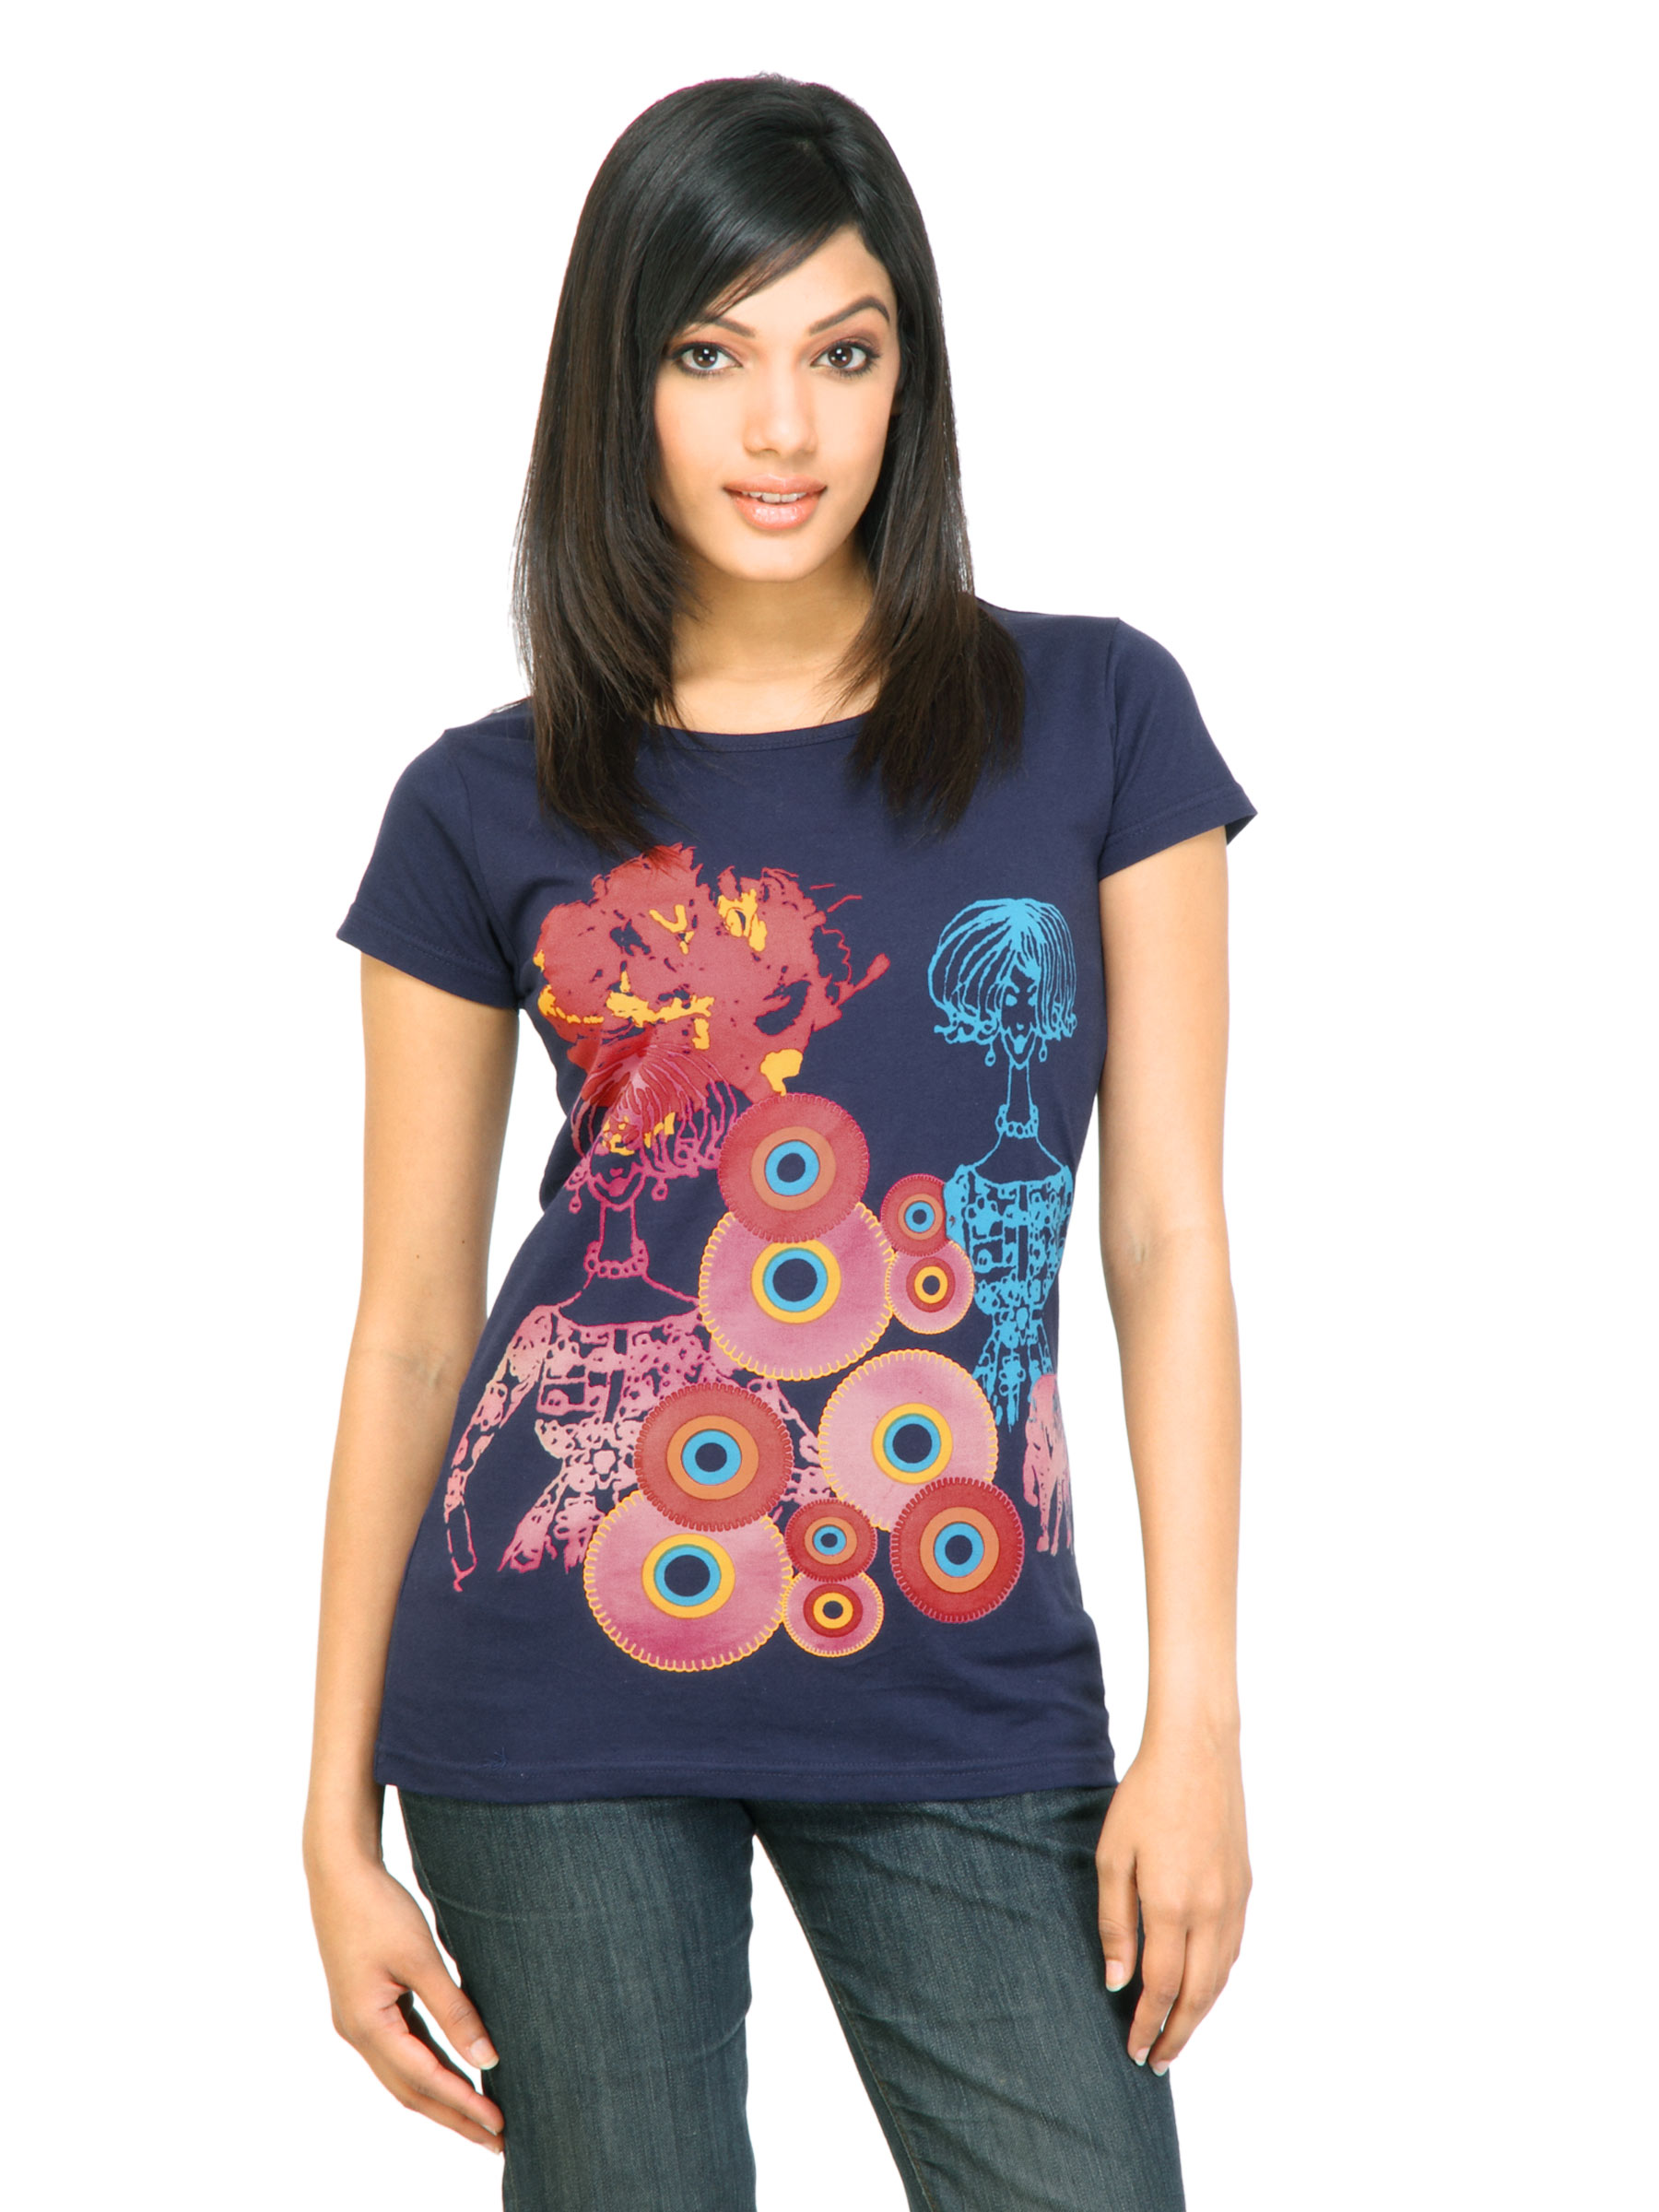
Jealous 21 Women Casual Top Navy Blue Tops
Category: Apparel / Topwear / Tops
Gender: Women
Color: Navy Blue
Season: Fall 2011
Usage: Casual